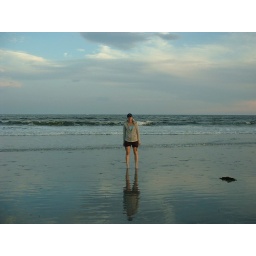
Somewhere out there is Cindy warding off ships from the rocks by the cape.